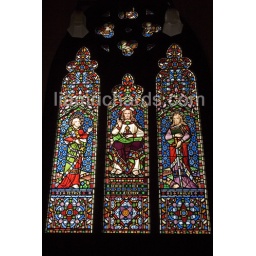
Apparently this window was saved from quakers in England and then put in a church in Watrous, SK